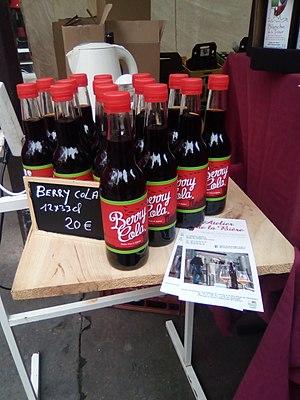
Stand de ""Berry cola"" au marché des producteurs de pays, boulevard de Reuilly."